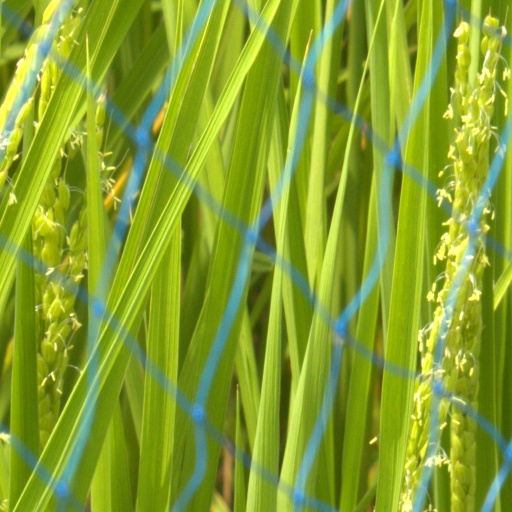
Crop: rice